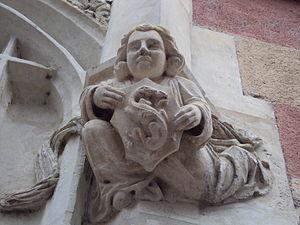
Hôtel d'Alluye
L’hôtel d’Alluye est un hôtel particulier du XVIᵉ siècle situé au Nᵒ 8 de la rue Saint-Honoré, à Blois, dans le département français de Loir-et-Cher. Construit par Florimond Robertet alors qu'il était secrétaire et notaire du roi Louis XII, l'hôtel porte le nom de sa baronnie d'Alluye.